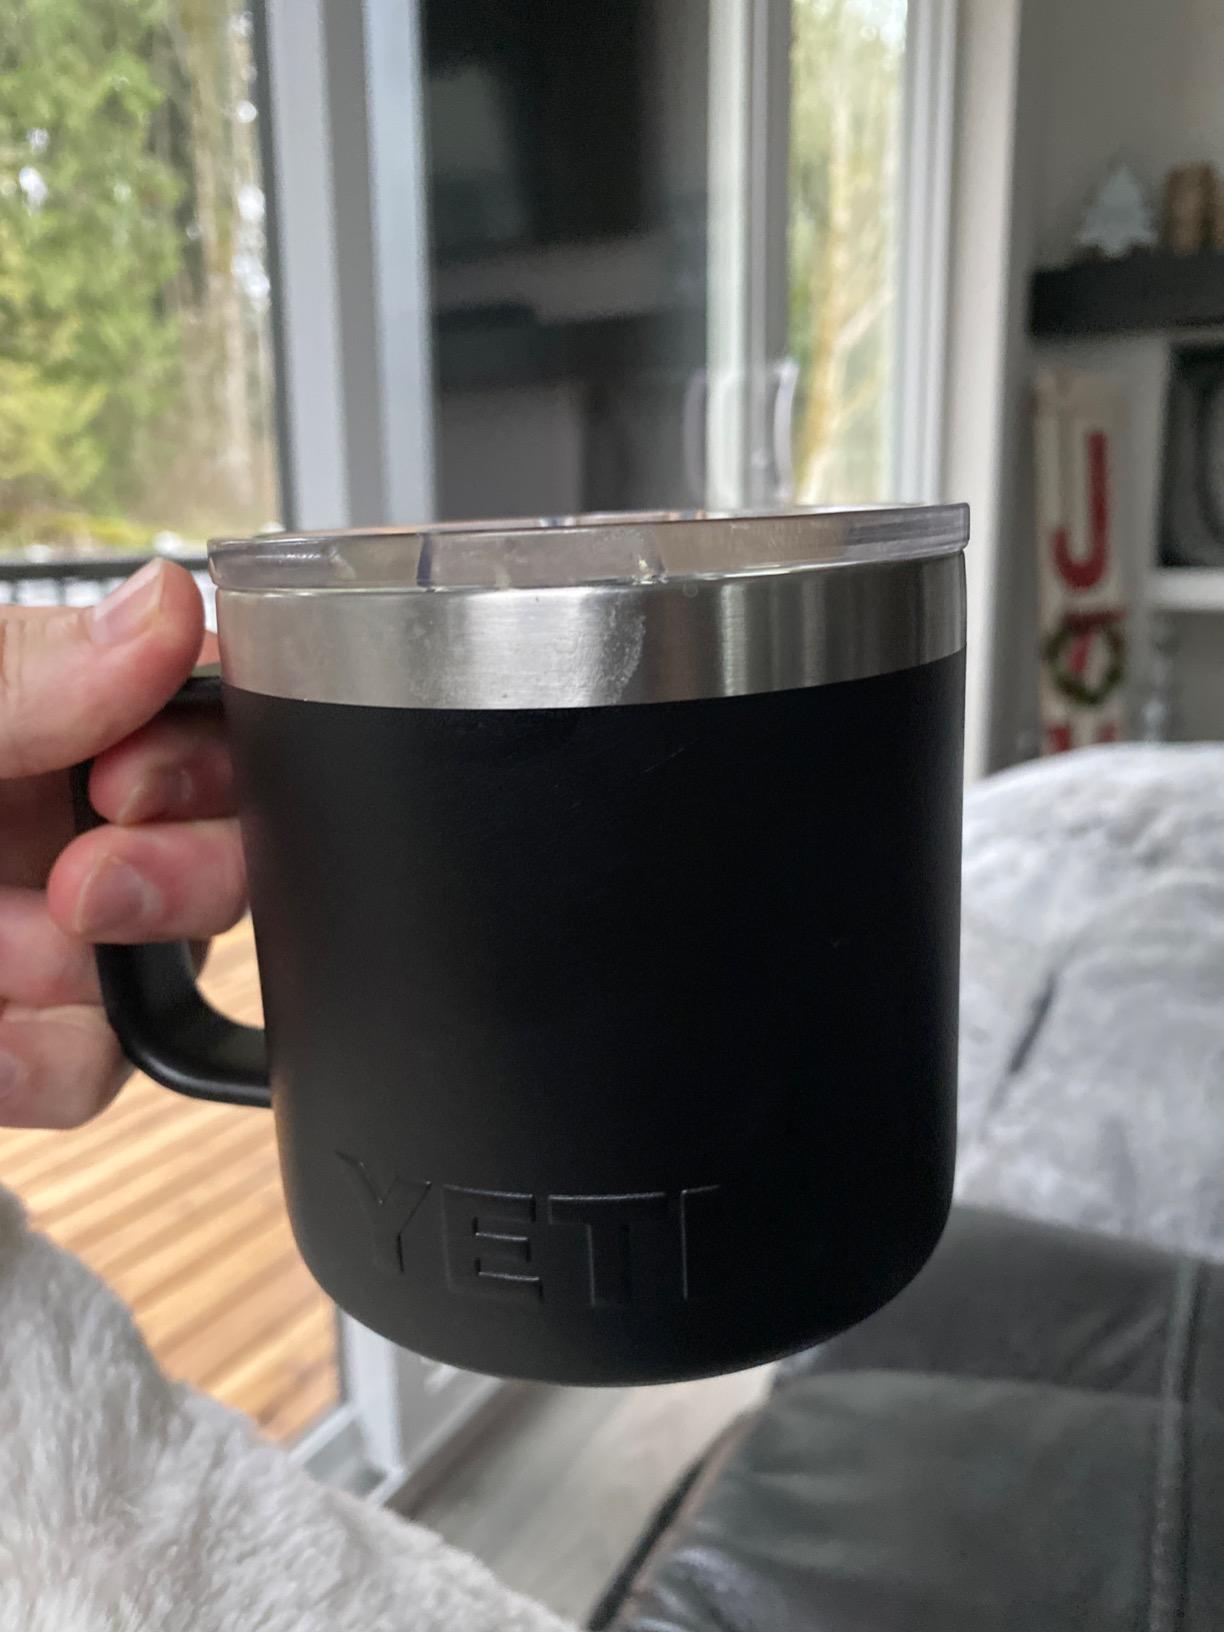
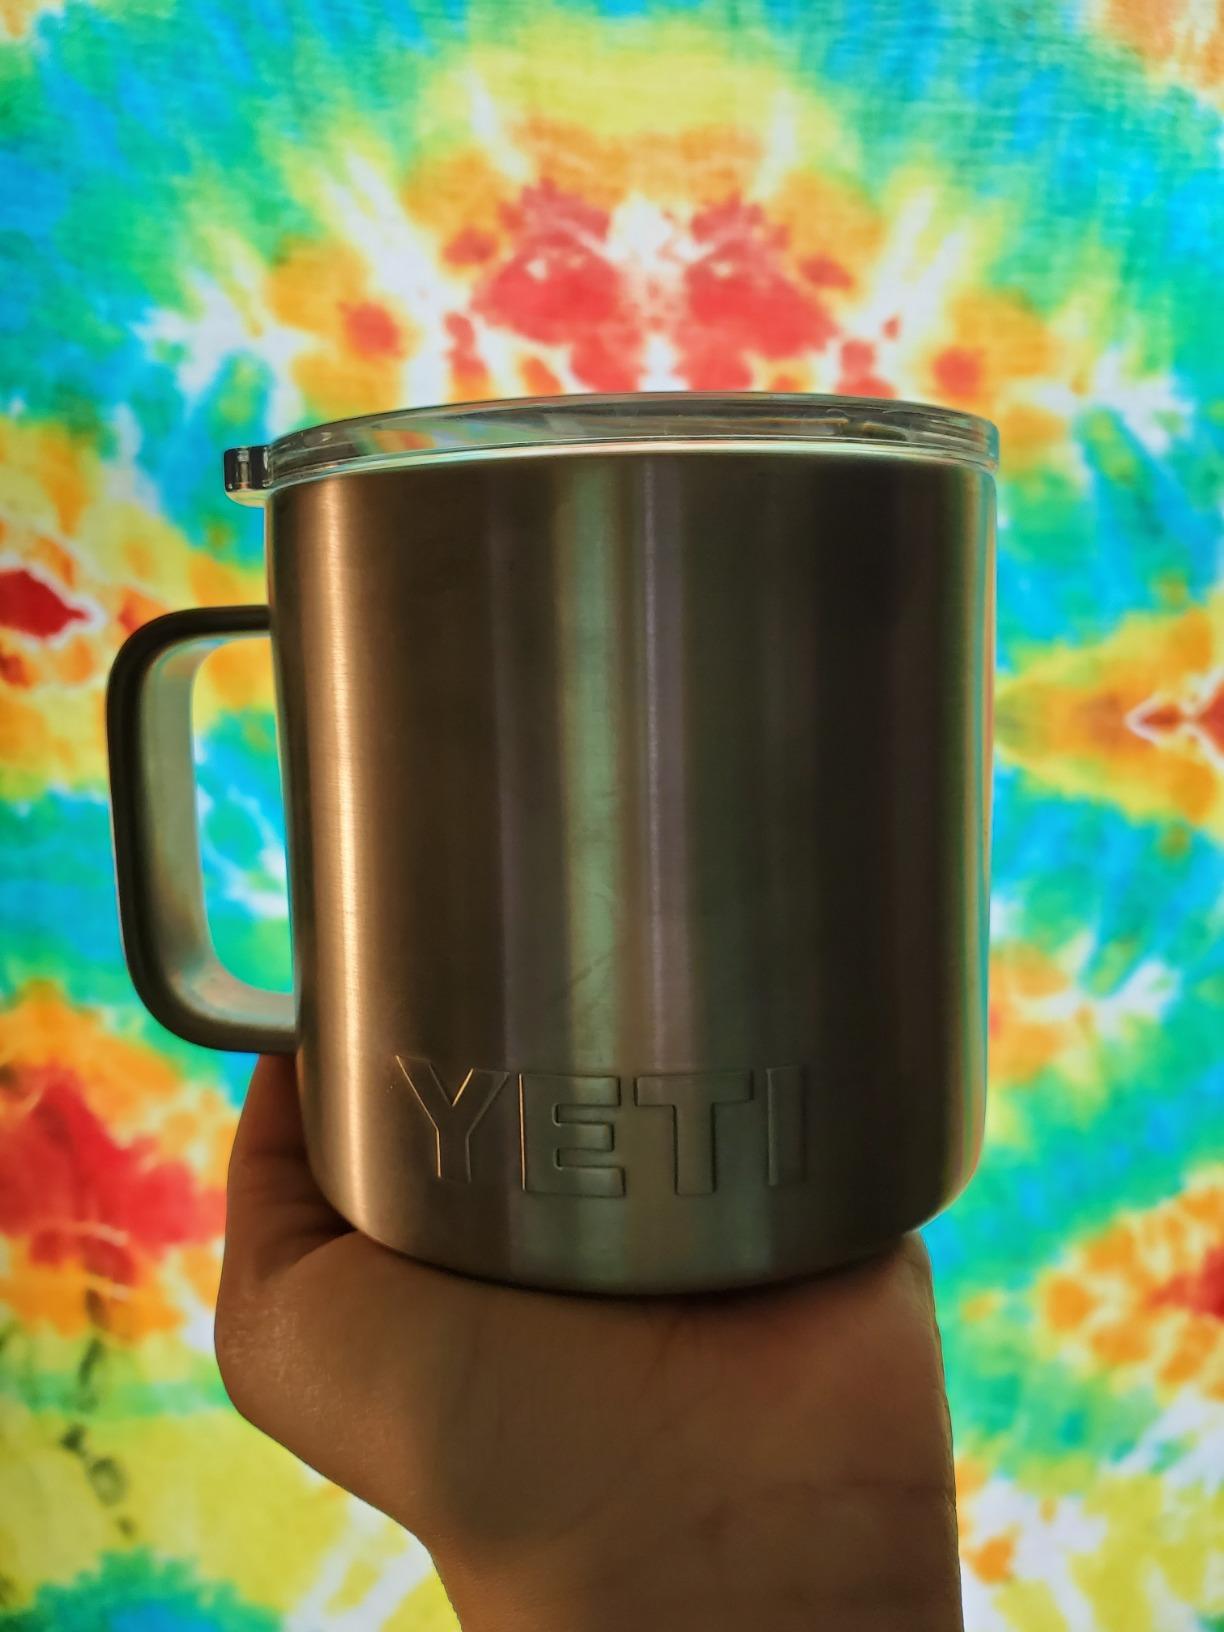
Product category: items_mug
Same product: no